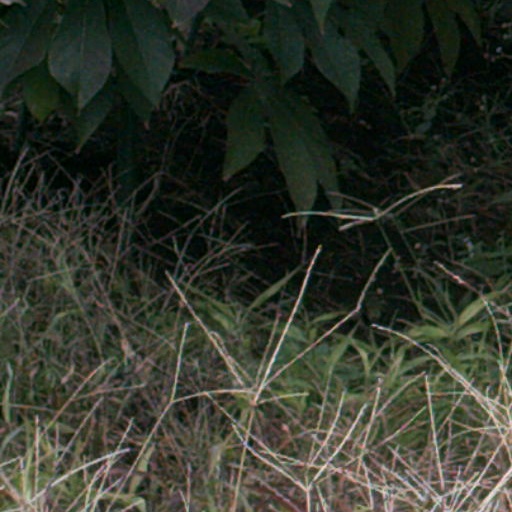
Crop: cassava